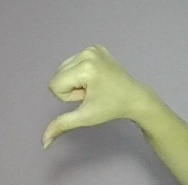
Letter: waw